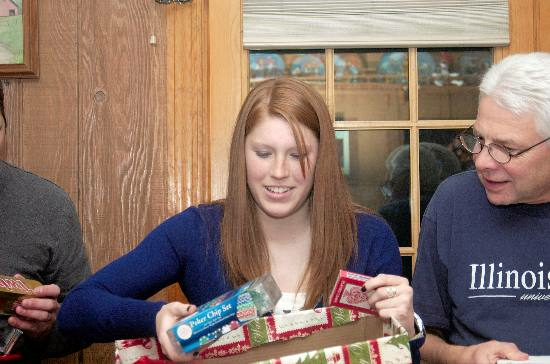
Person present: Yes